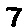
Label: 7